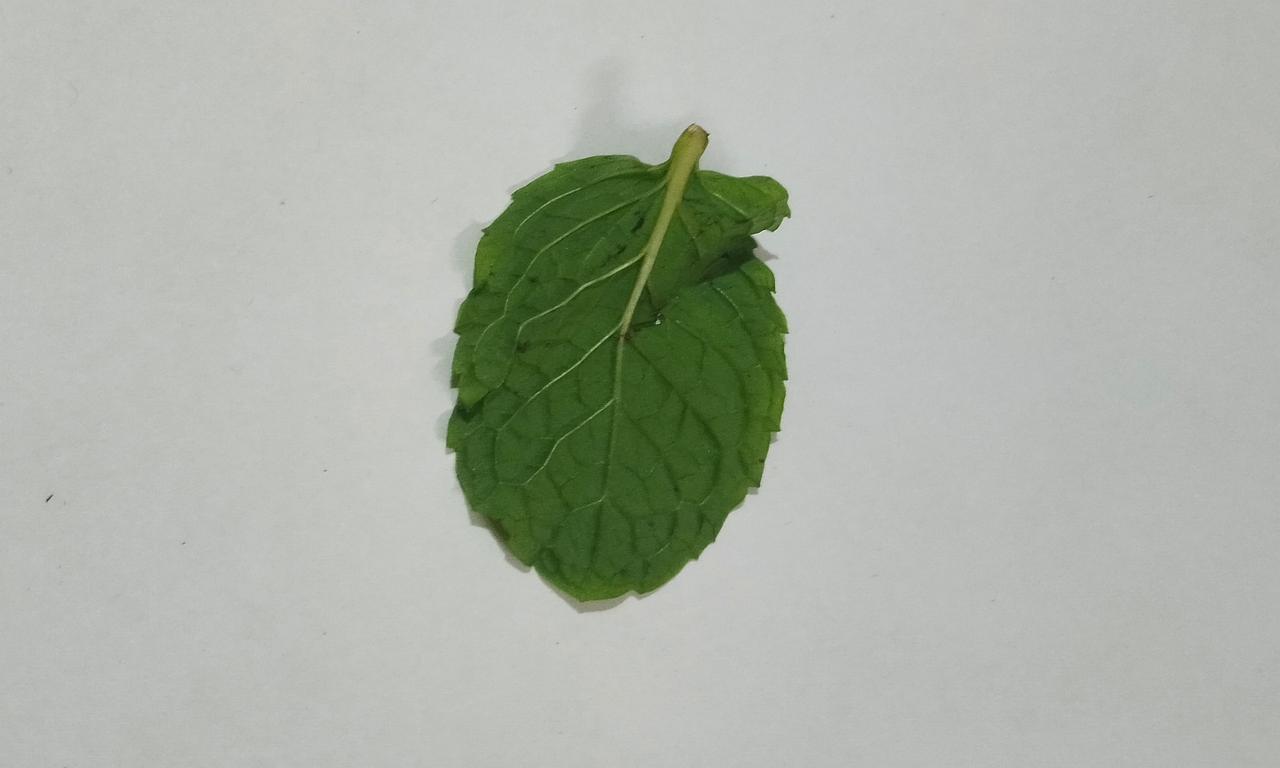
Label: Fresh